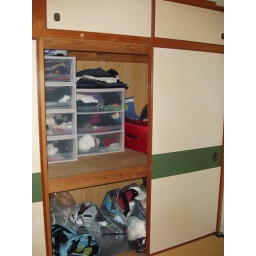
Closet...there's also a bar for hanging stuff near the bed